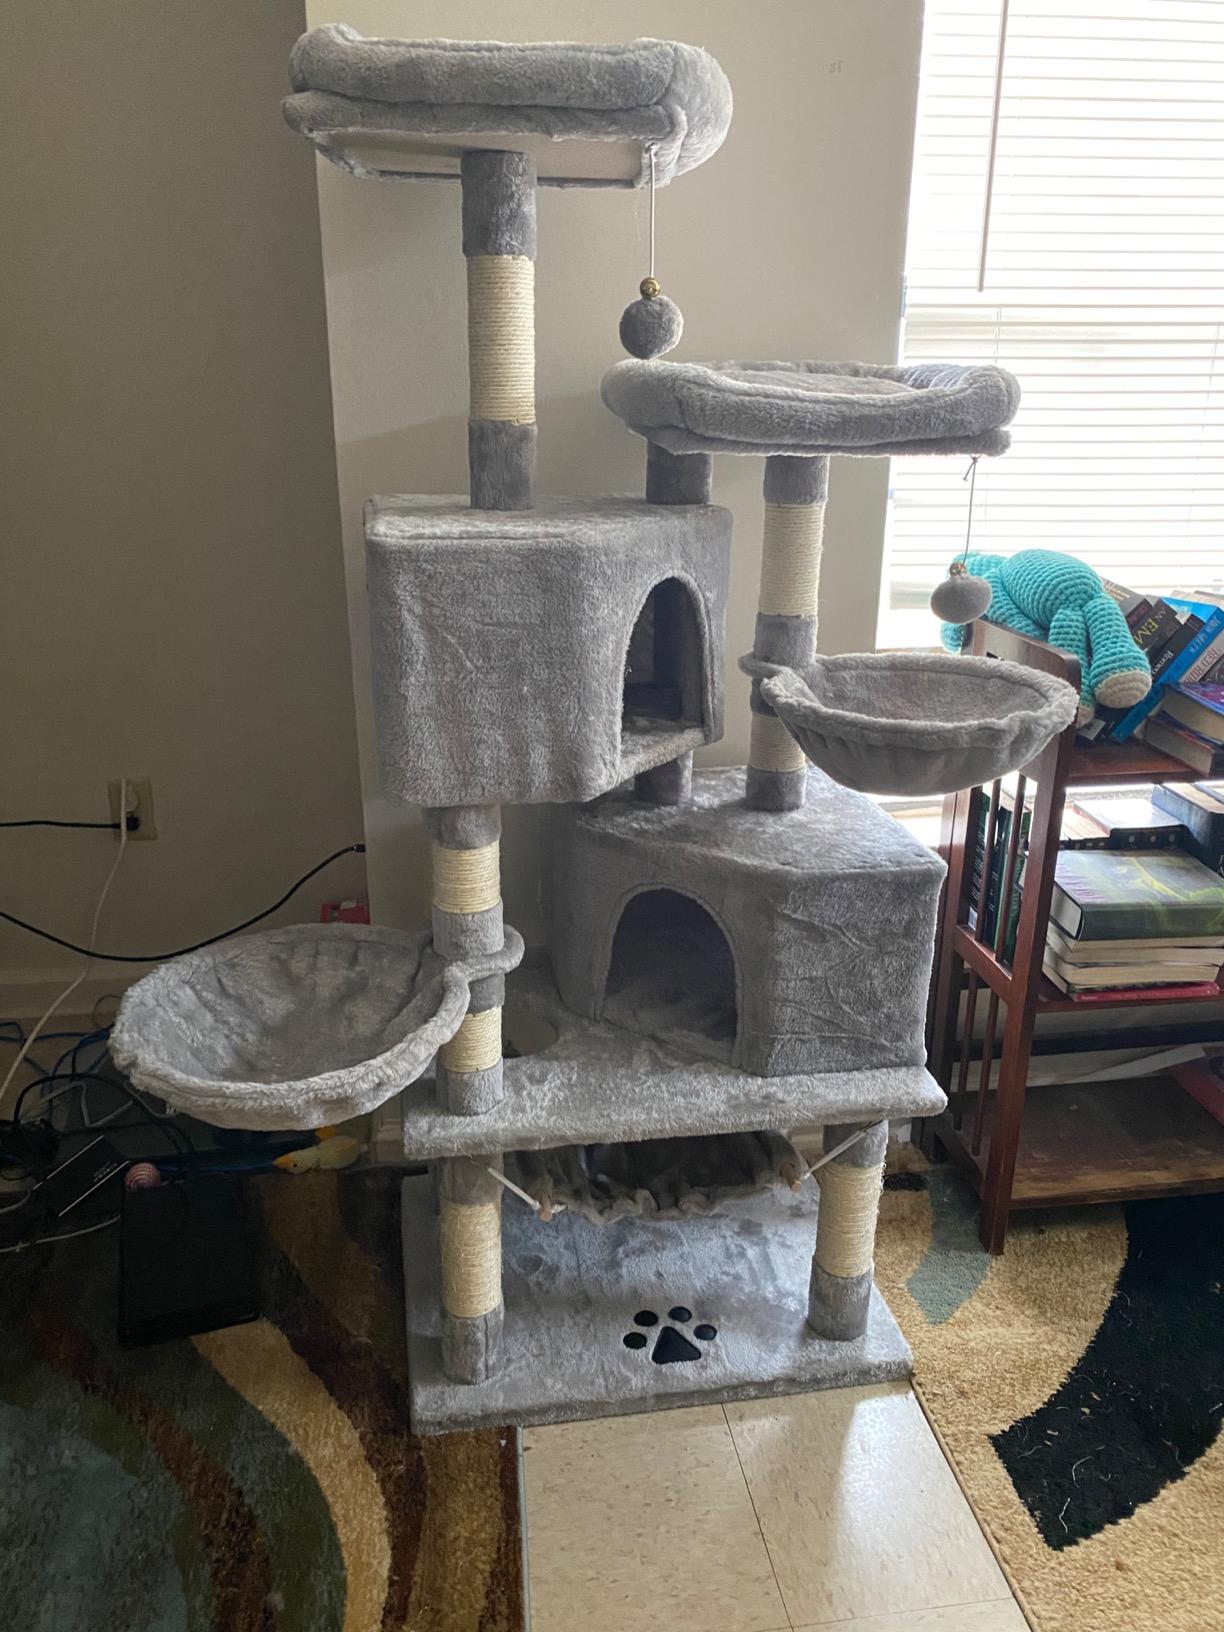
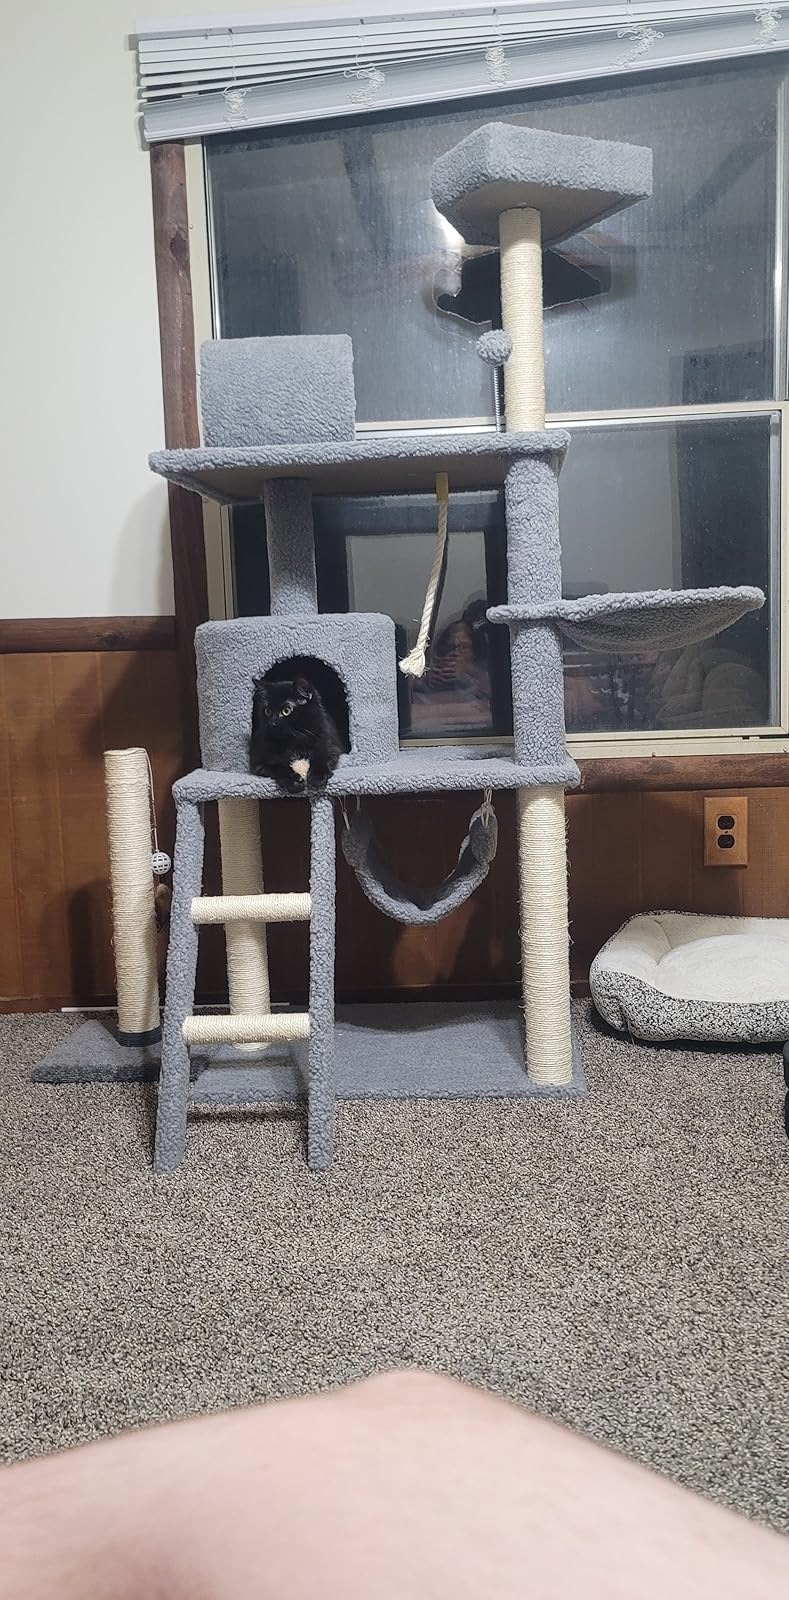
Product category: items_cat tree
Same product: no